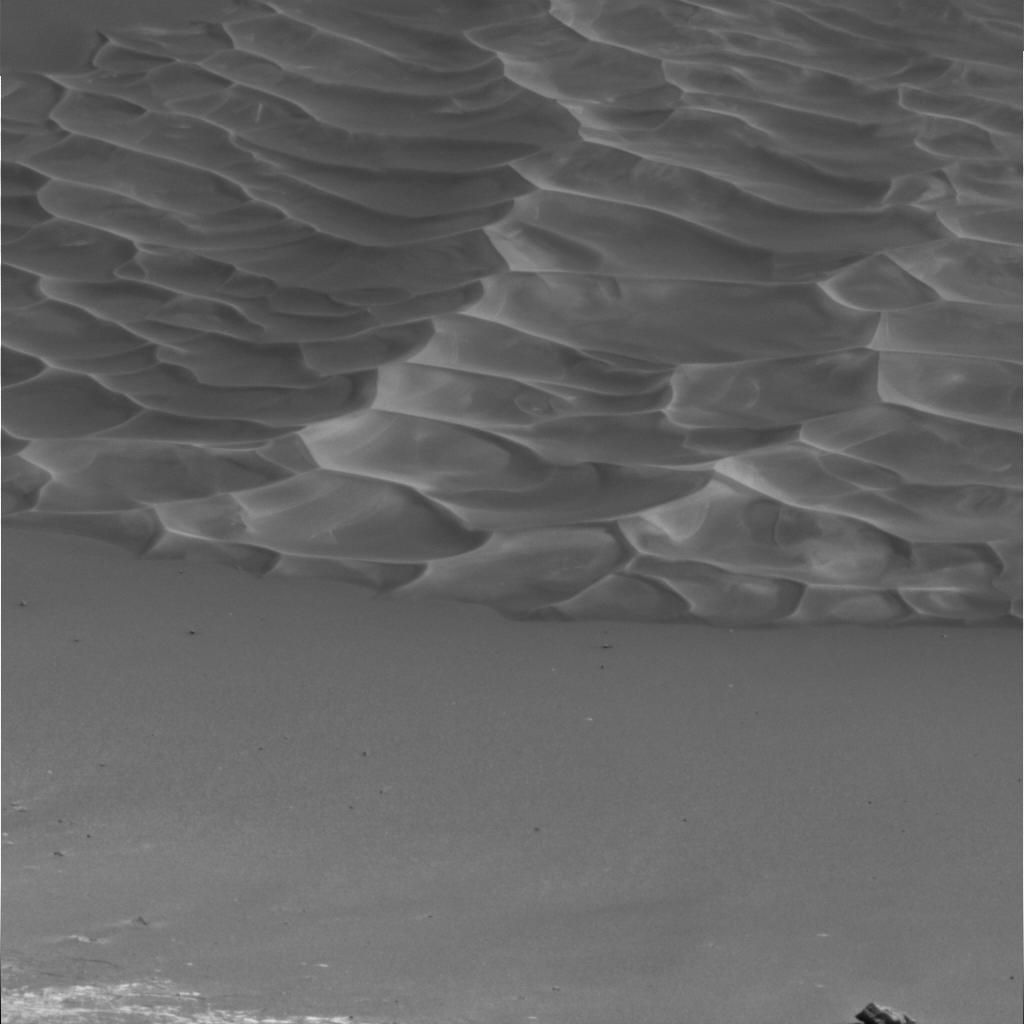
Surface features visible: Rocks (Misc), Dunes/Ripples, Soil, Nearby Surface